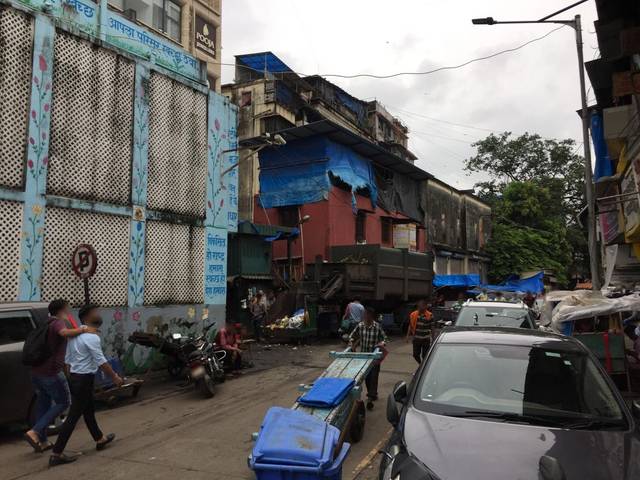
Region: India
Coordinates: 18.953, 72.831